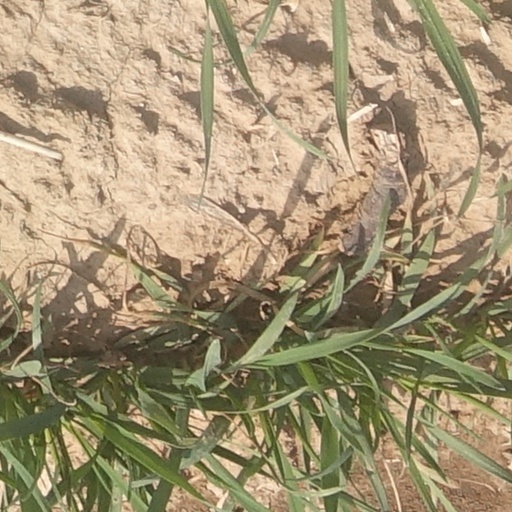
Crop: wheat